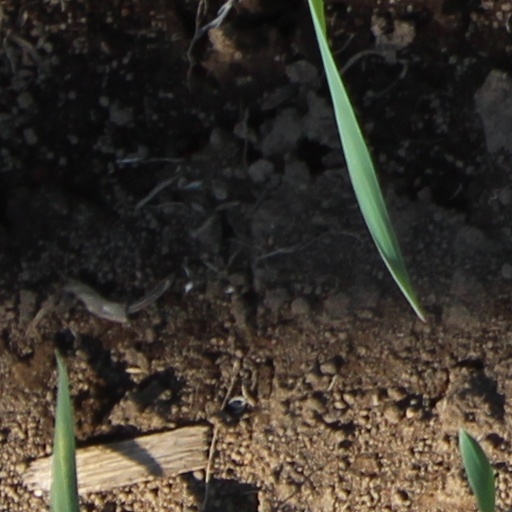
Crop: wheat